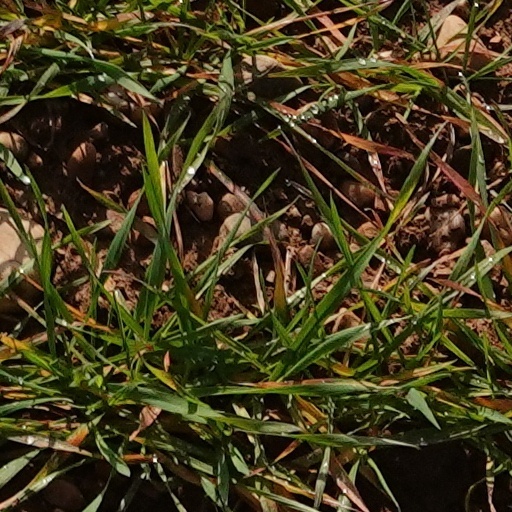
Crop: wheat